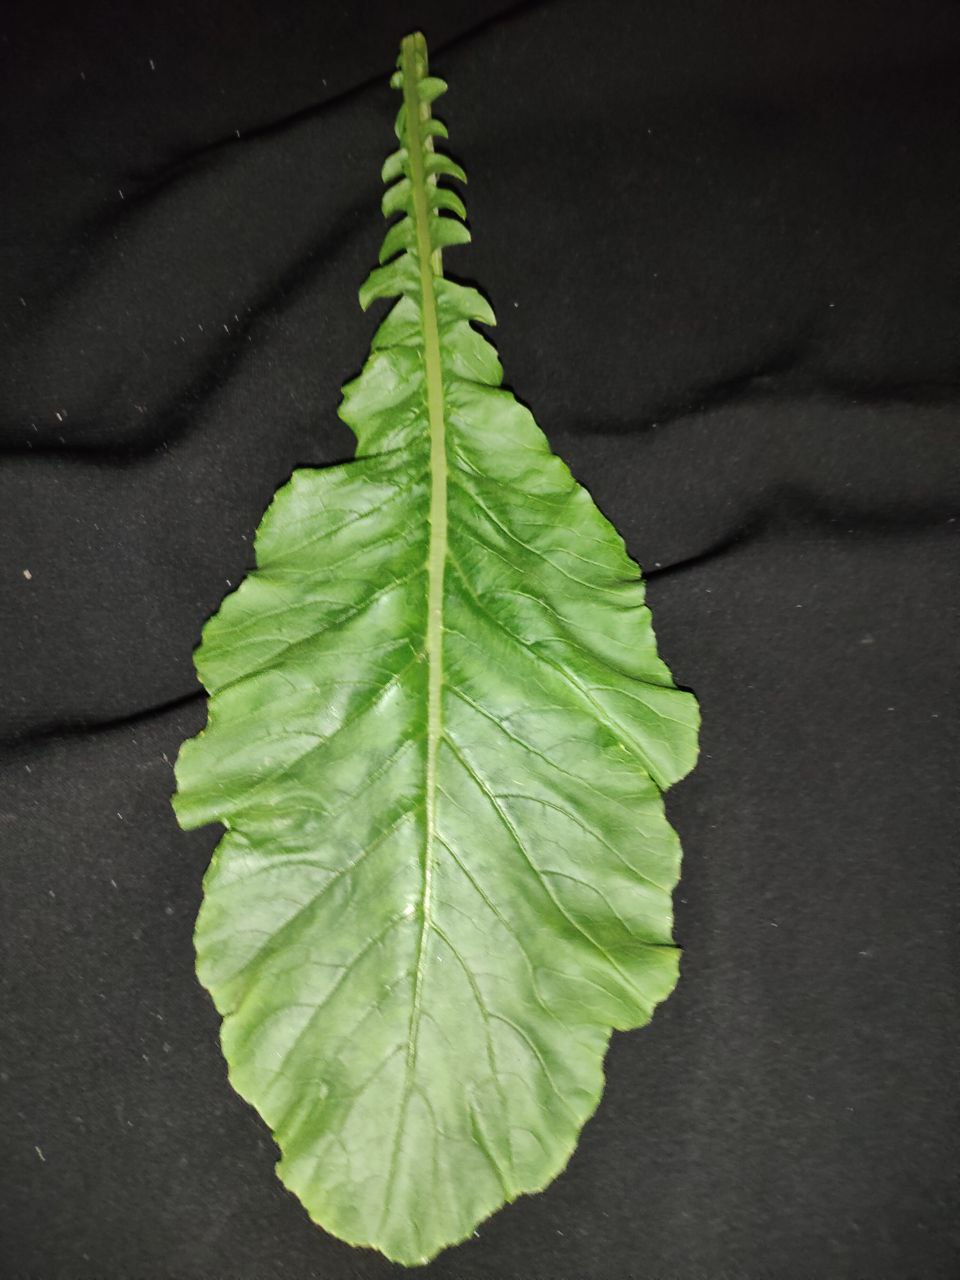
Label: Fresh leaf